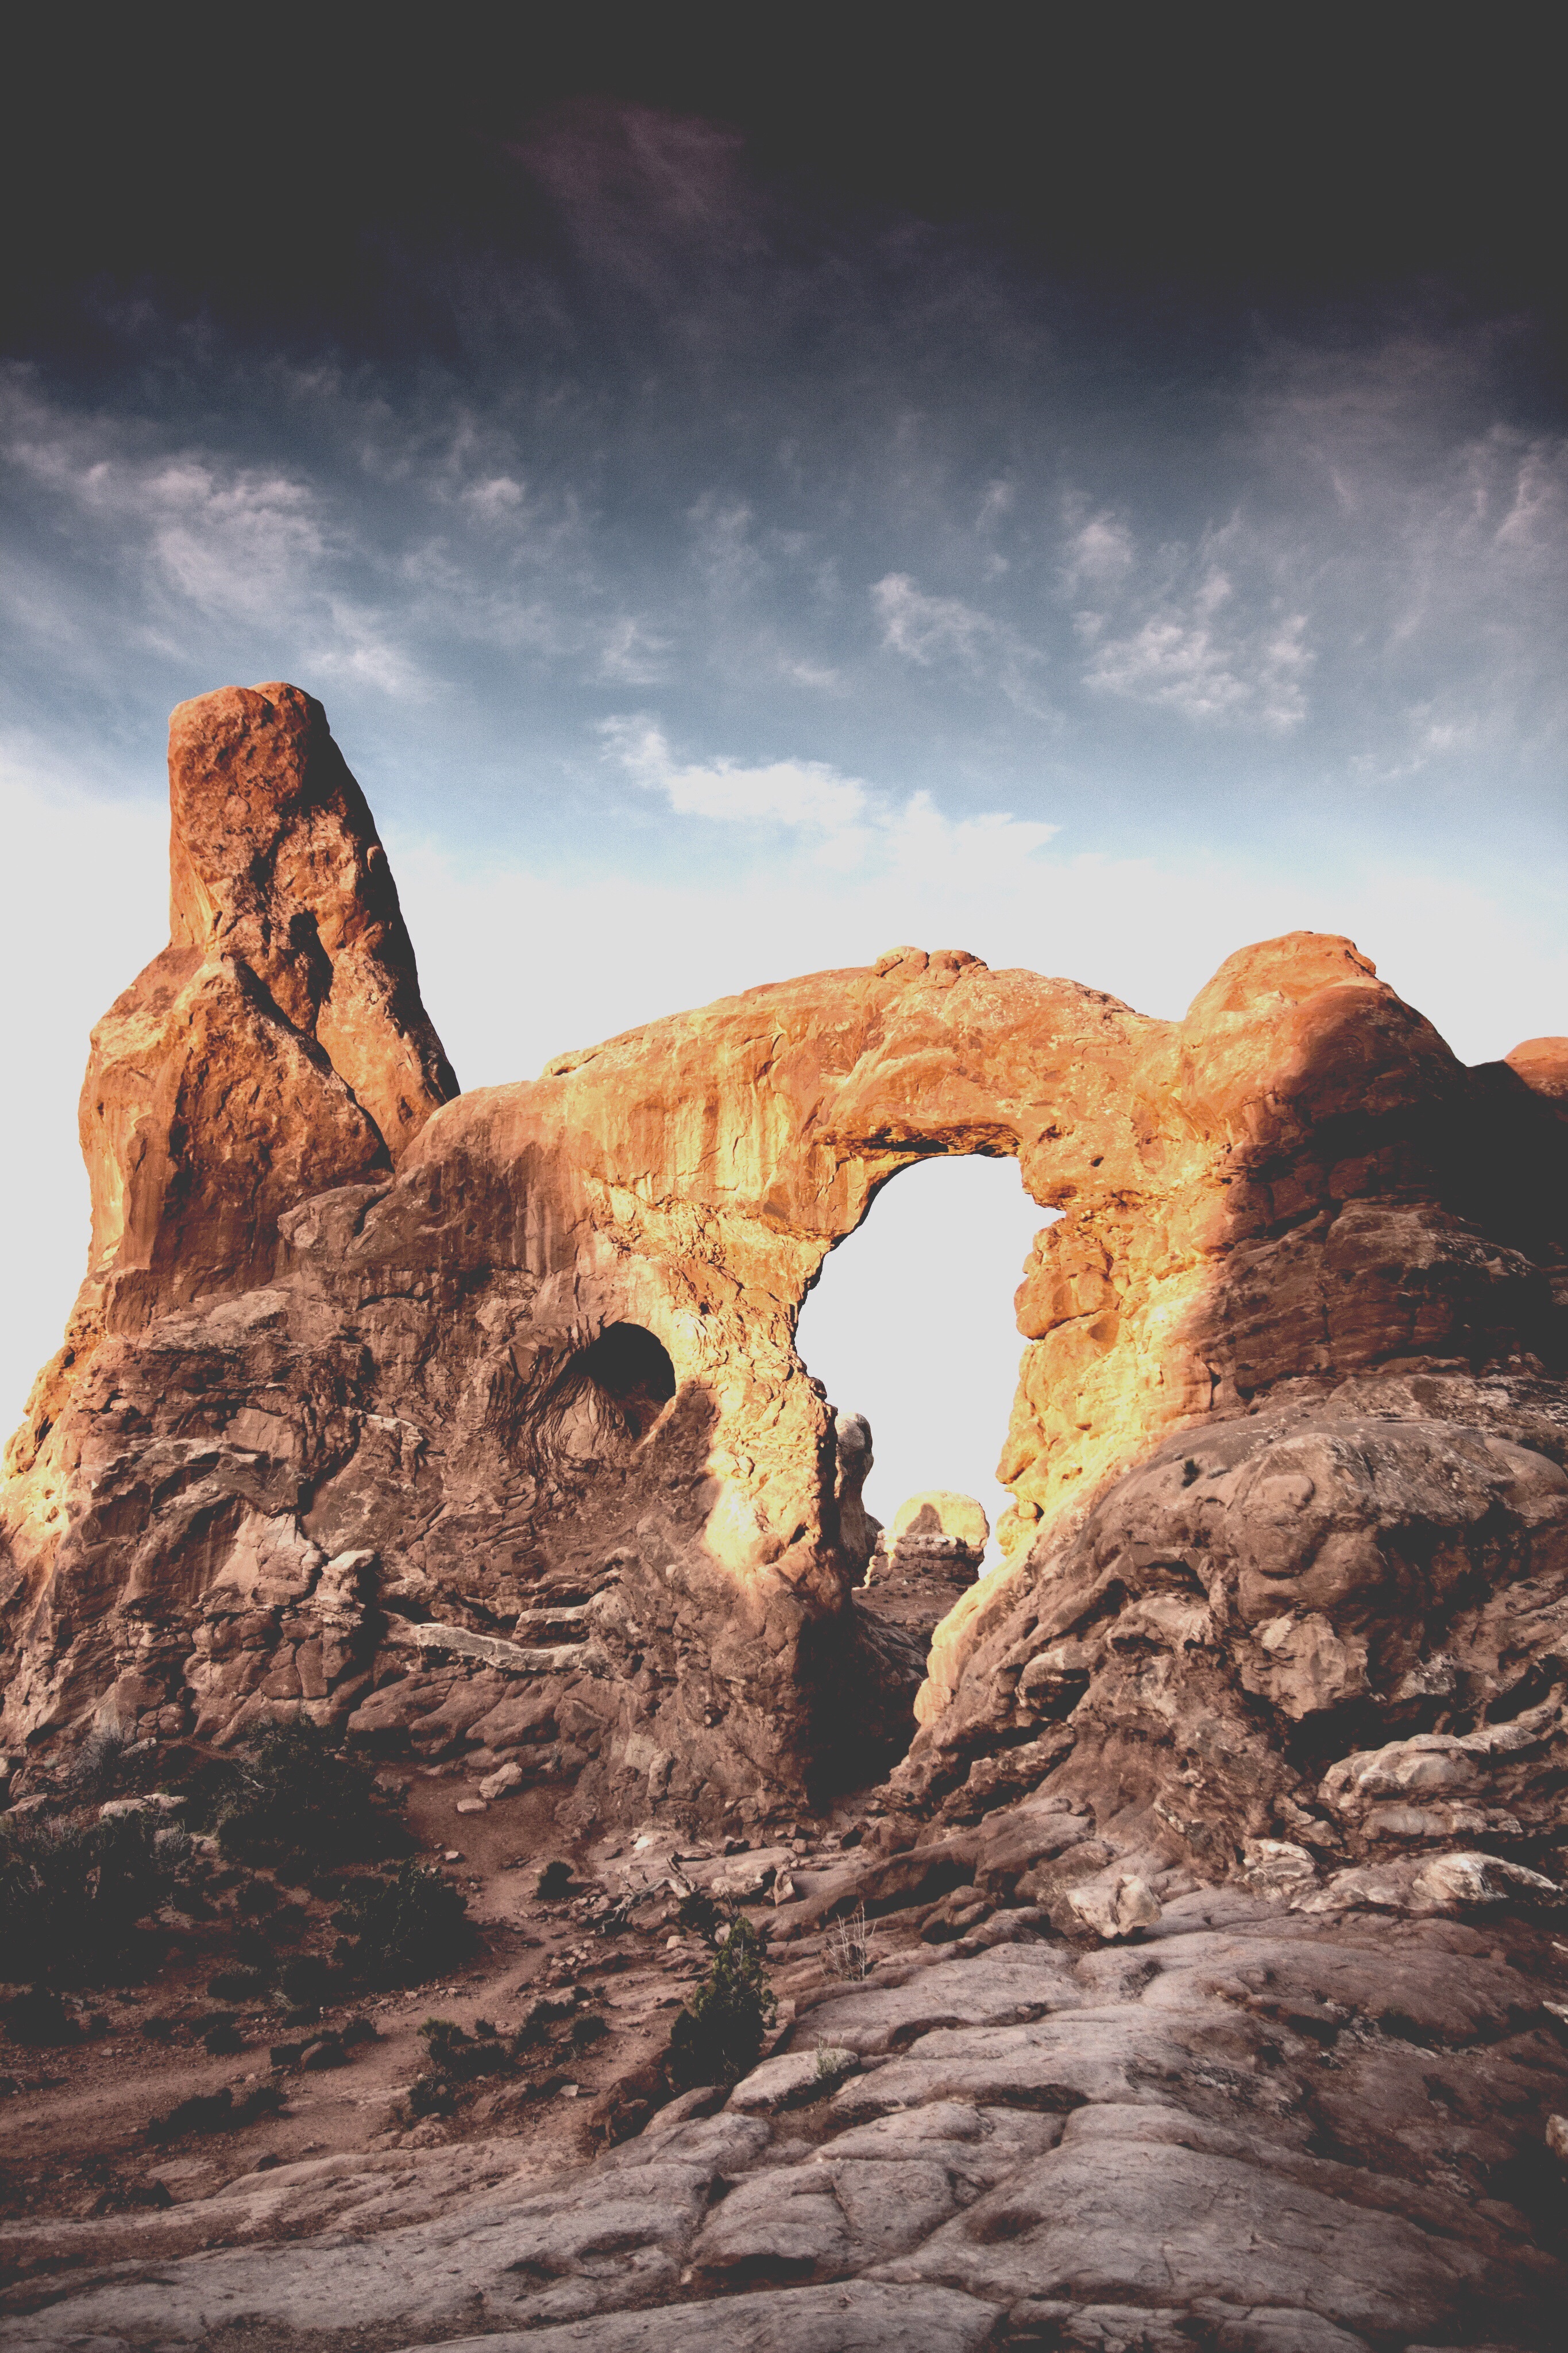
landscape, rock, mountain, formation, cliff, arch, terrain, geology, badlands, landform, natural arch, geographical feature, mountainous landforms